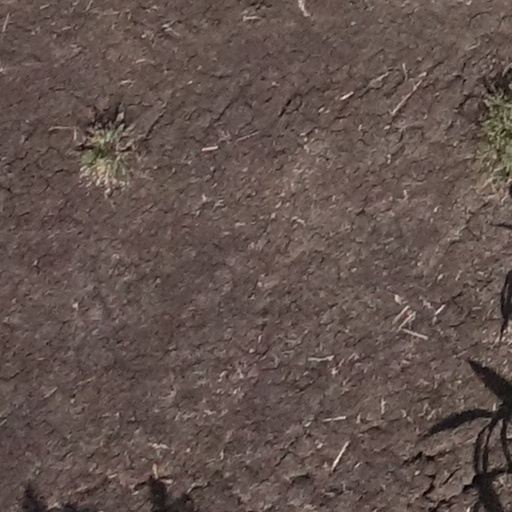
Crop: sorghum